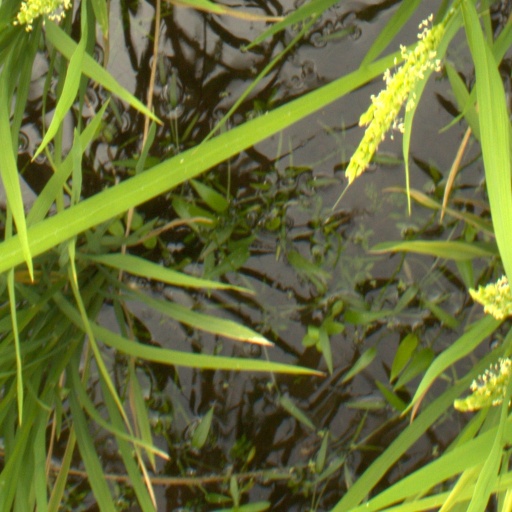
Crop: rice